Move or Die

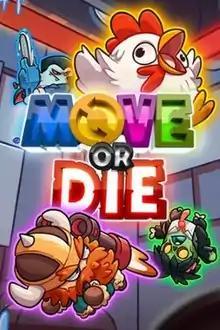

Move or Die is a multiplayer party platformer indie game developed by Romanian indie studio Those Awesome Guys. "Move or Die" was released on Microsoft Windows on 21 January 2016 and was released on PlayStation 4 on 5 March 2019.